Diamond clarity

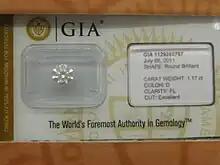
Diamond certified FL (flawless) by the GIA

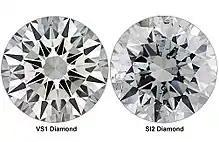
Two diamonds of grade VS and SI respectively.

The GIA diamond grading scale is divided into six categories and eleven grades. The clarity categories and grades are: